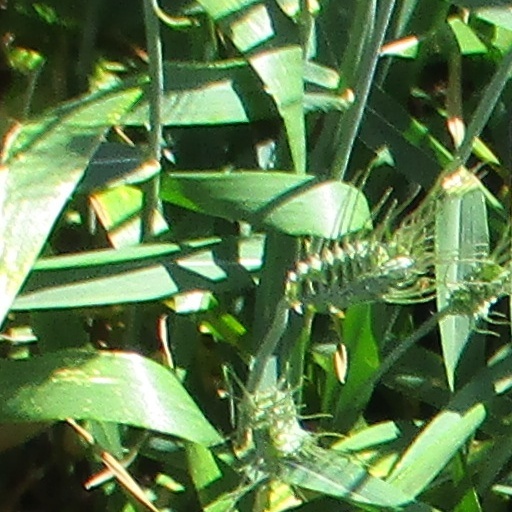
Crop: wheat